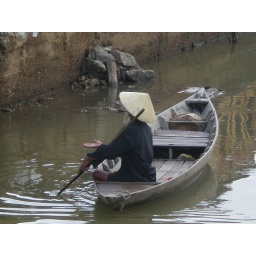
This gentleman was offering rides down the river in his very shaky boat